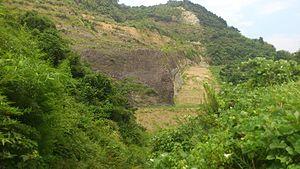
Le mont Hiba est une montagne culminant à 331 m d'altitude située sur le territoire de la ville de Yasugi dans la préfecture de Shimane au Japon.